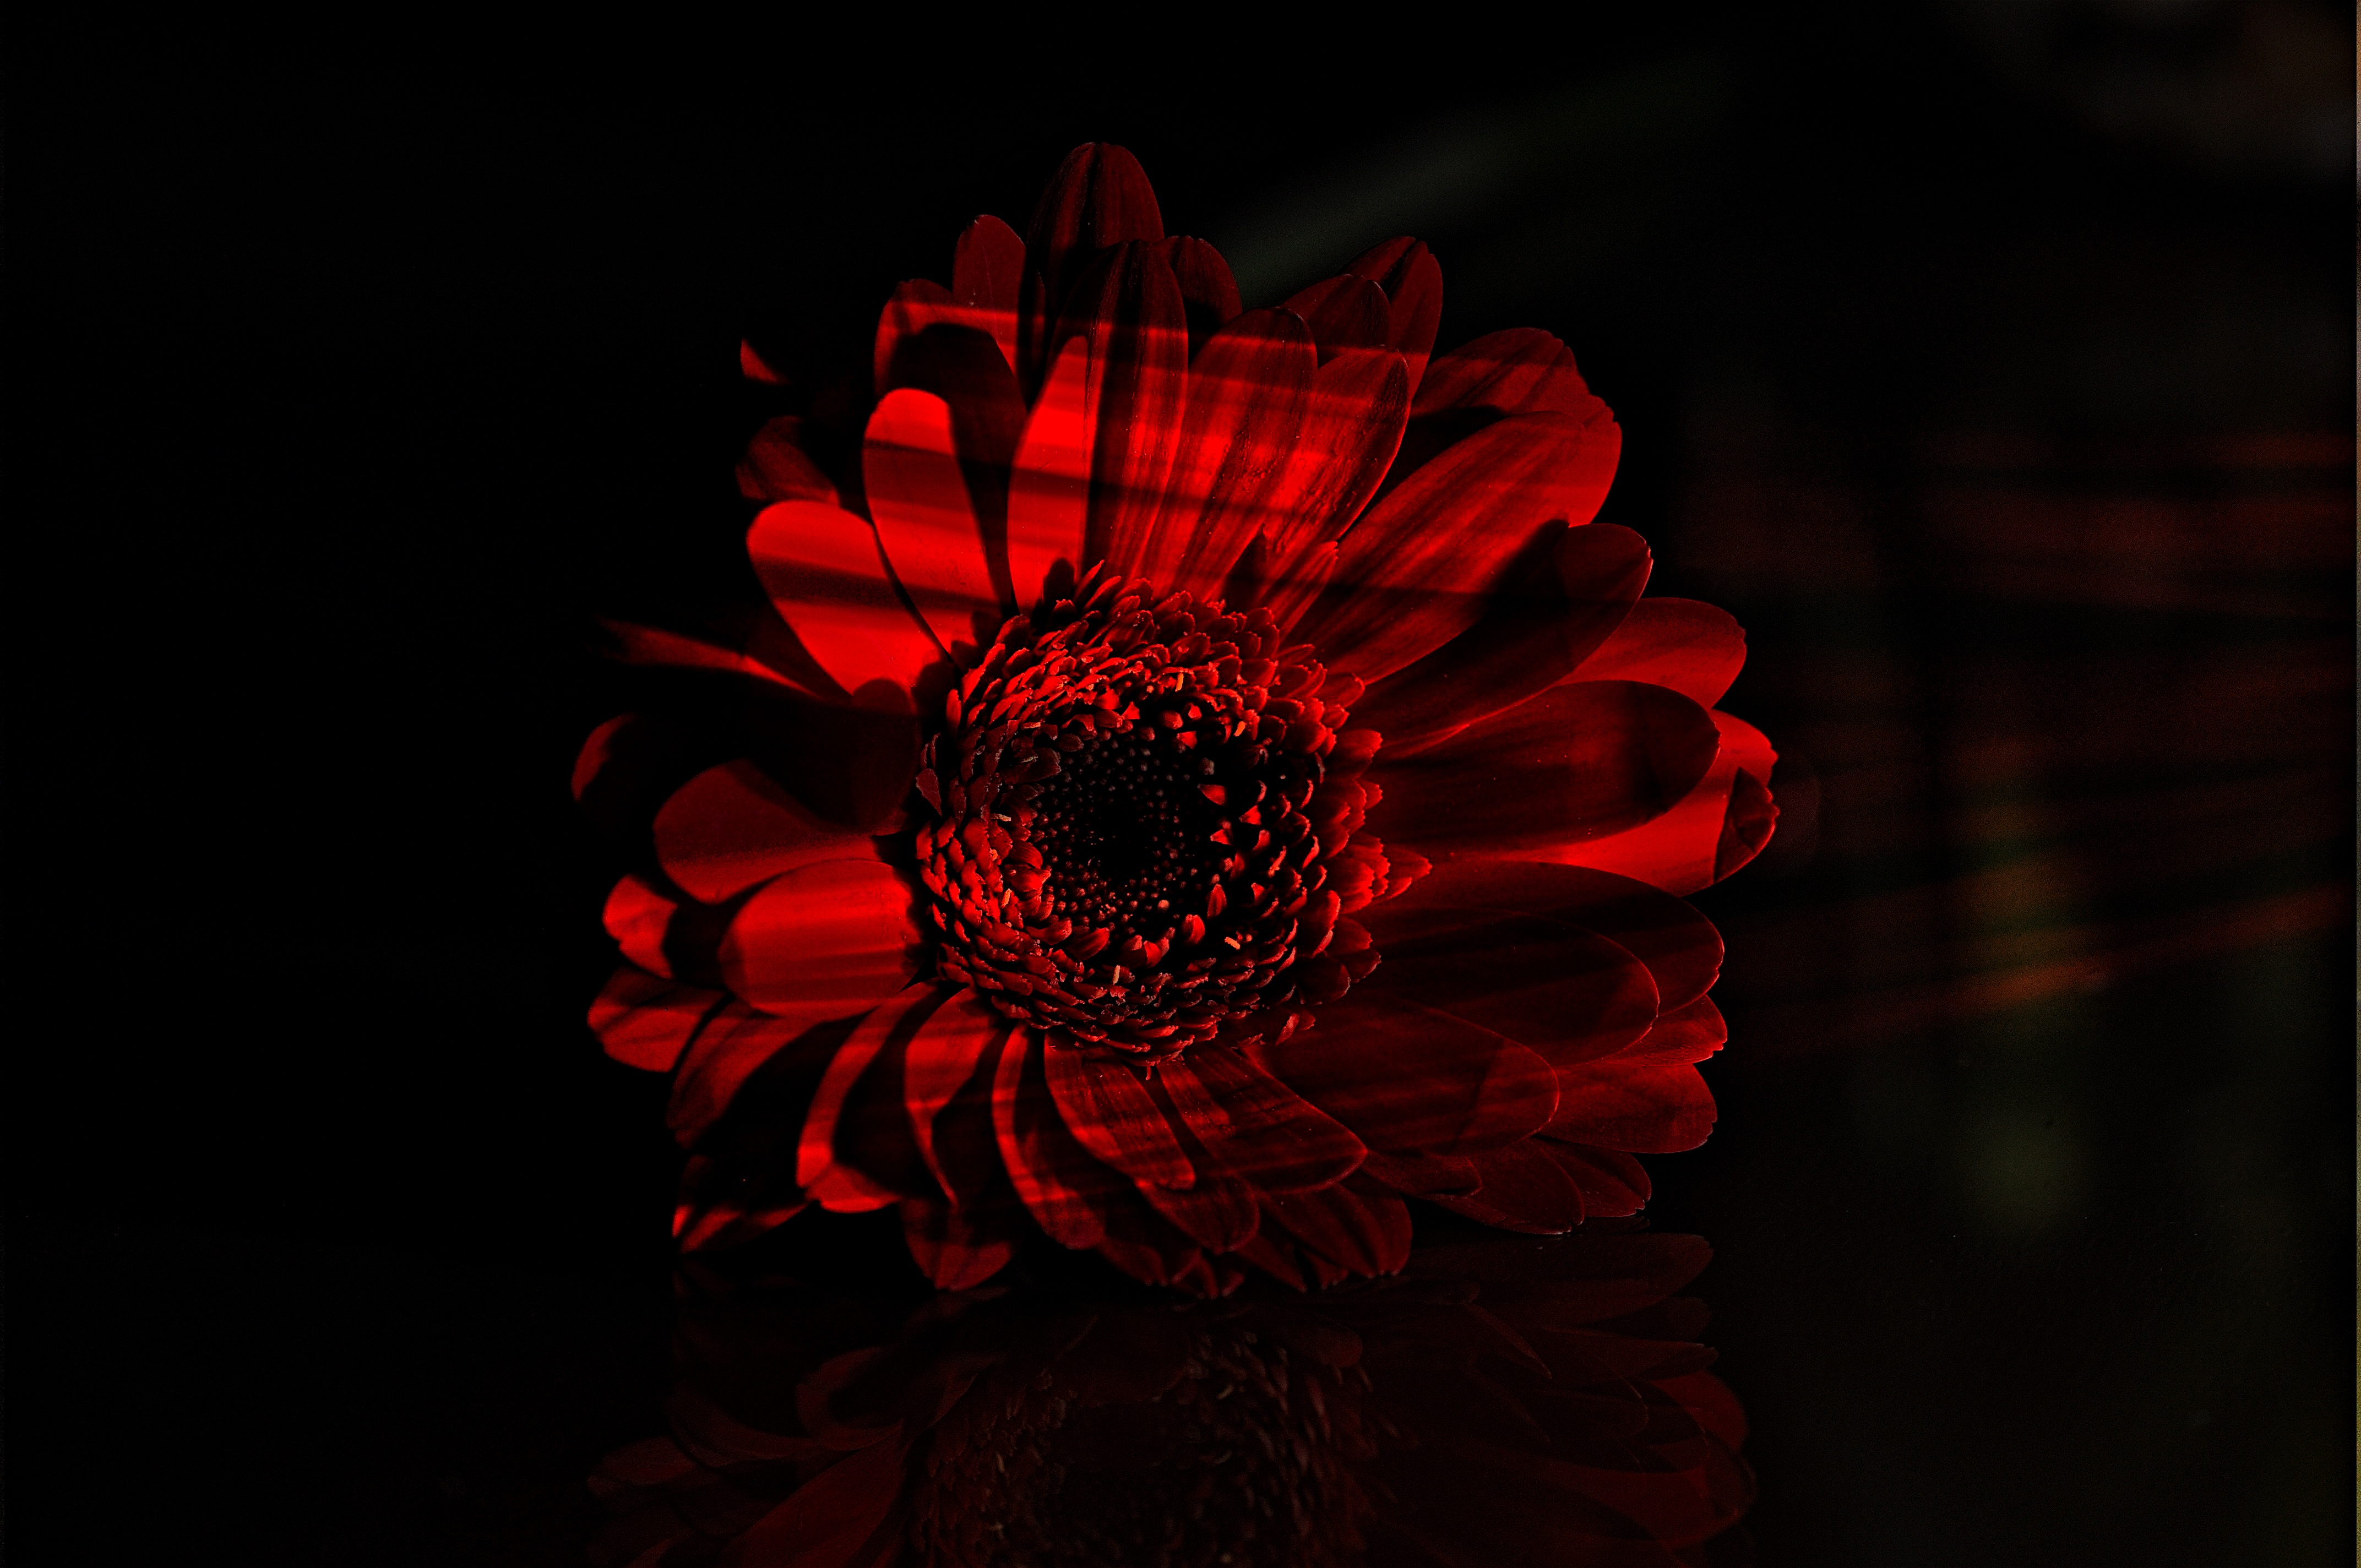
blossom, light, plant, photography, sunlight, flower, petal, bloom, dark, red, darkness, black, close, flora, close up, lichtspiel, gerbera, light and shadow, macro photography, flowering plant, daisy family, schnittblume, still life photography, land plant